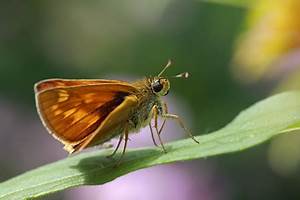
Label: farfalla